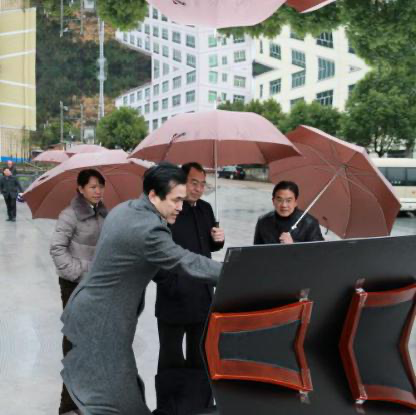
Objects in the image:
label: head
label: head
label: head
label: head